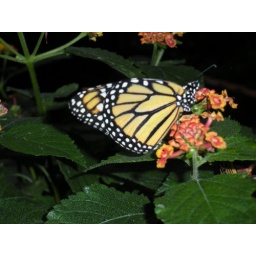
Tried many times to capture the flying butterfly in the Montreal Botanical Garden. Finally, I got it.